Igreja de Vilar de Frades

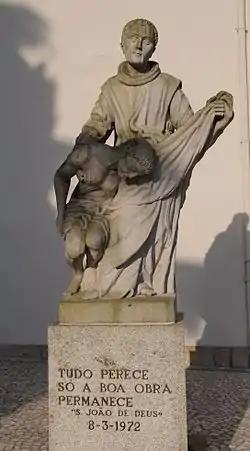
Statue of St. John of God at the Church of Vilar de Frades, Barcelos.The inscription reads:

Igreja de Vilar de Frades is a church in Barcelos, Portugal. It is classified as a National Monument.